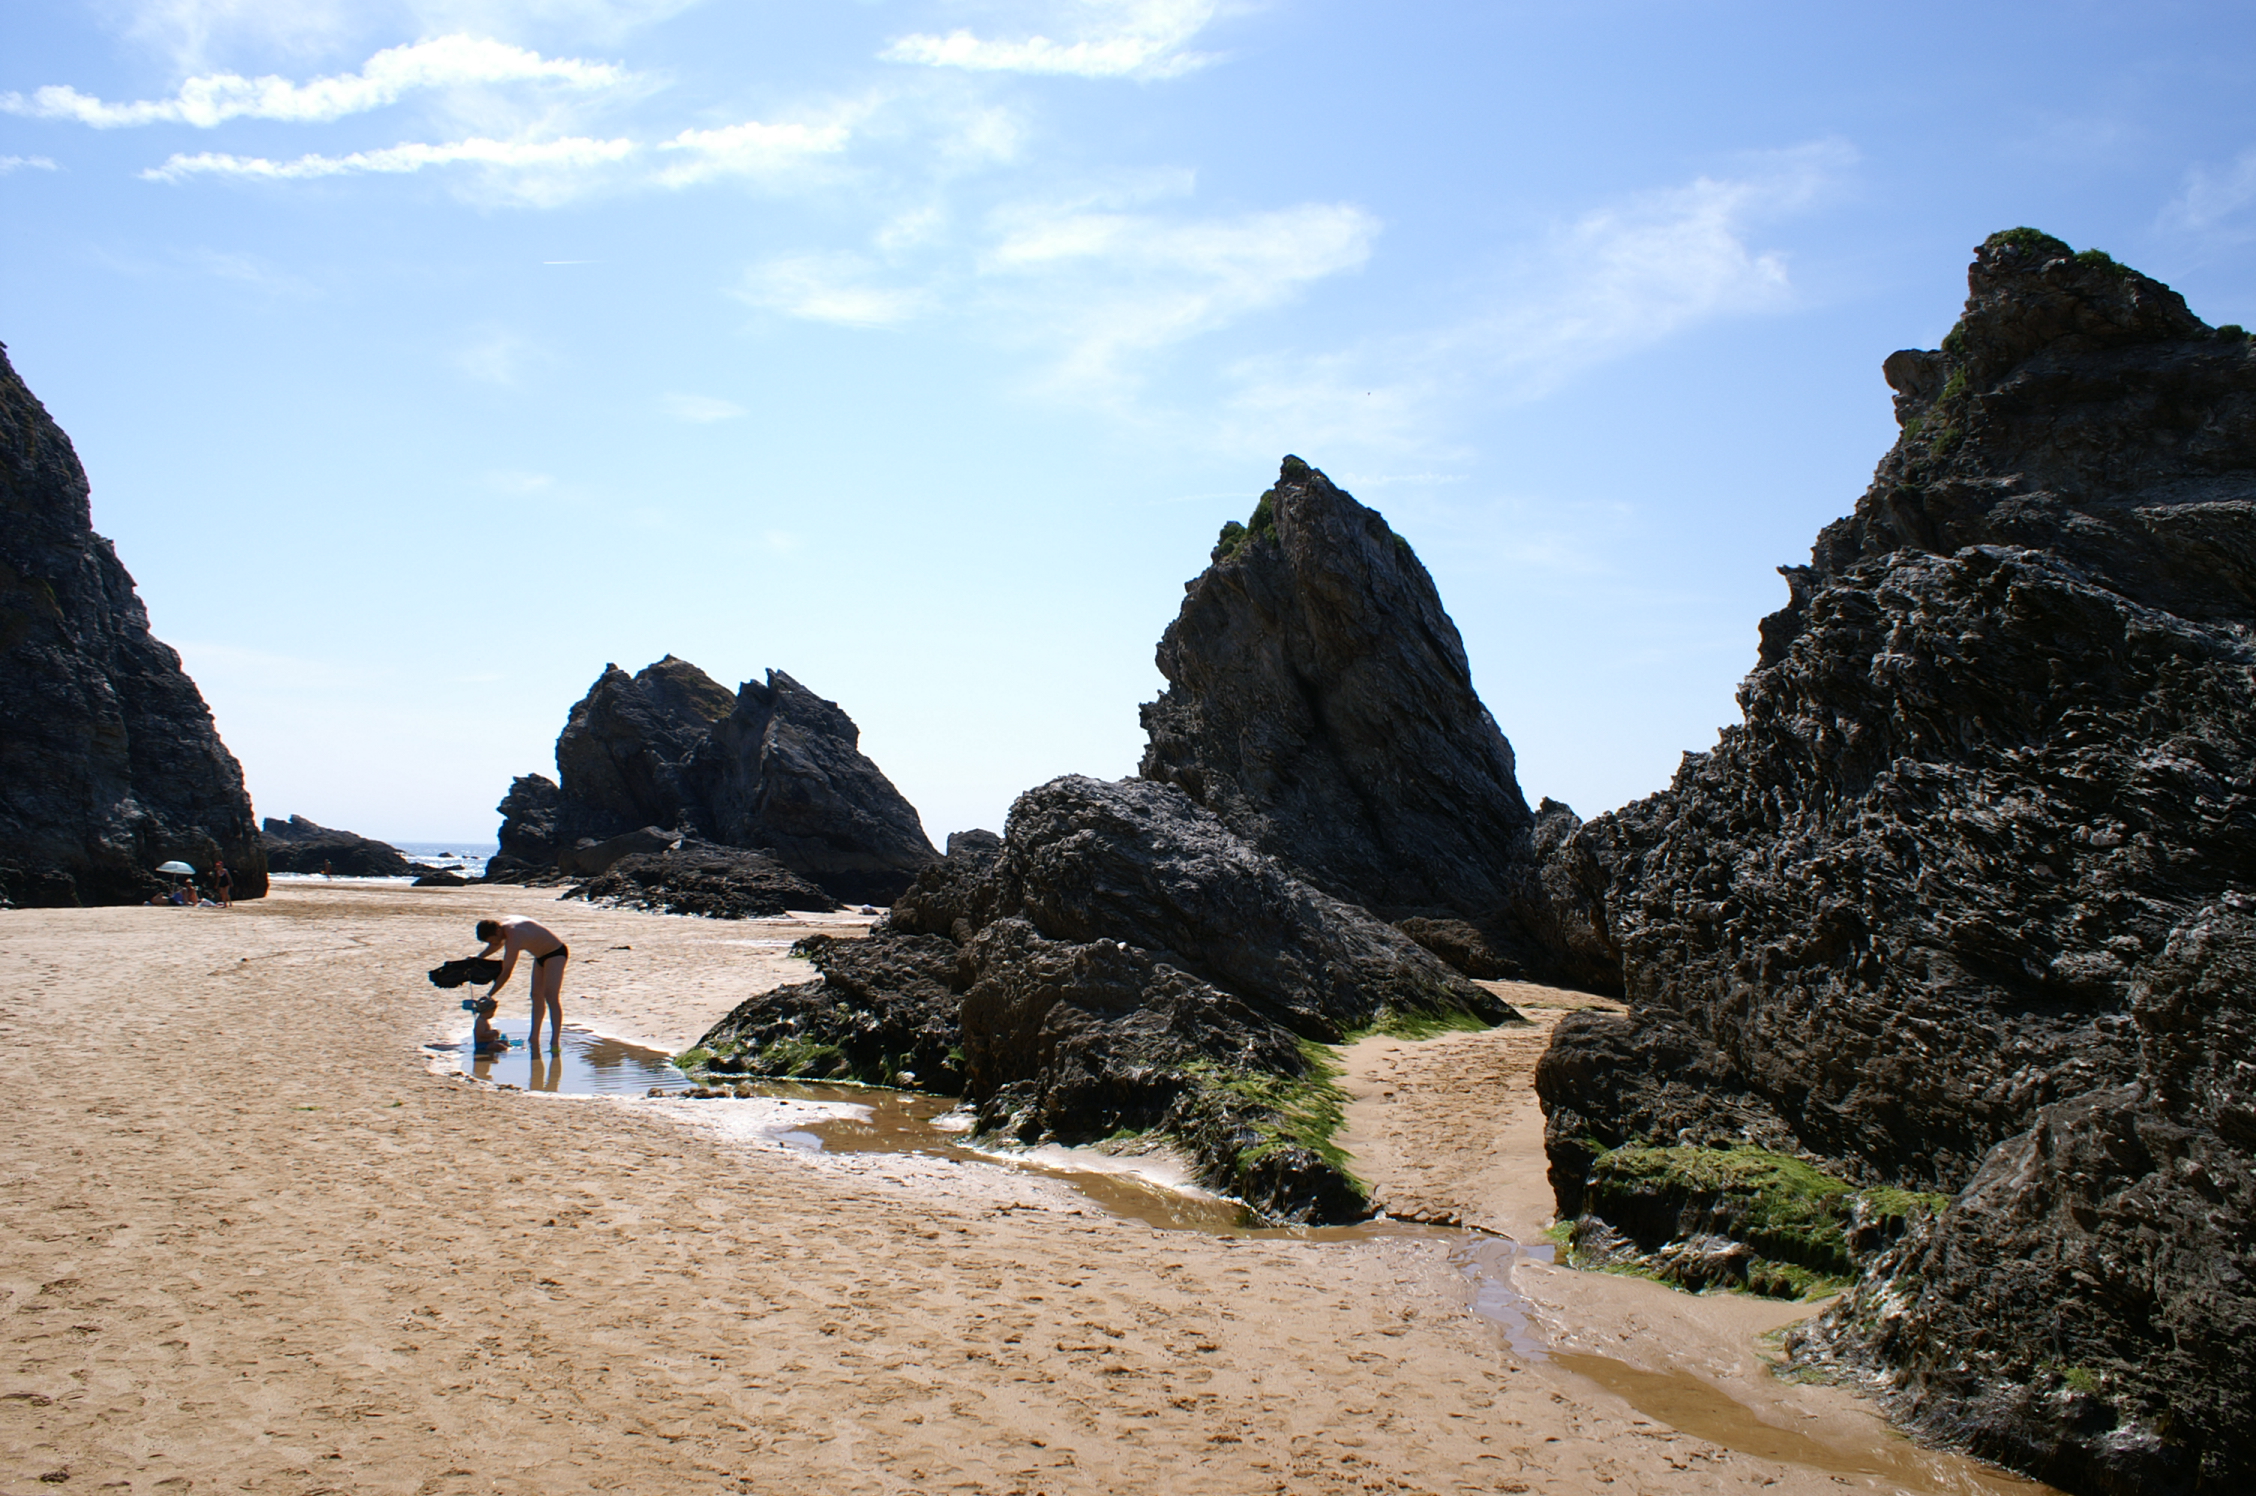
beach, landscape, sea, coast, rock, ocean, wilderness, walking, mountain, adventure, valley, mountain range, vacation, cliff, france, plaza, terrain, material, strand, plage, geology, badlands, playa, praia, atlantique, atlantic, bach, spiaggia, cape, wadi, brittany, bretagne, morbihan, belleile, rand, atlantik, ranta, donnant, landform, str ndinni, natural environment, geographical feature, mountainous landforms